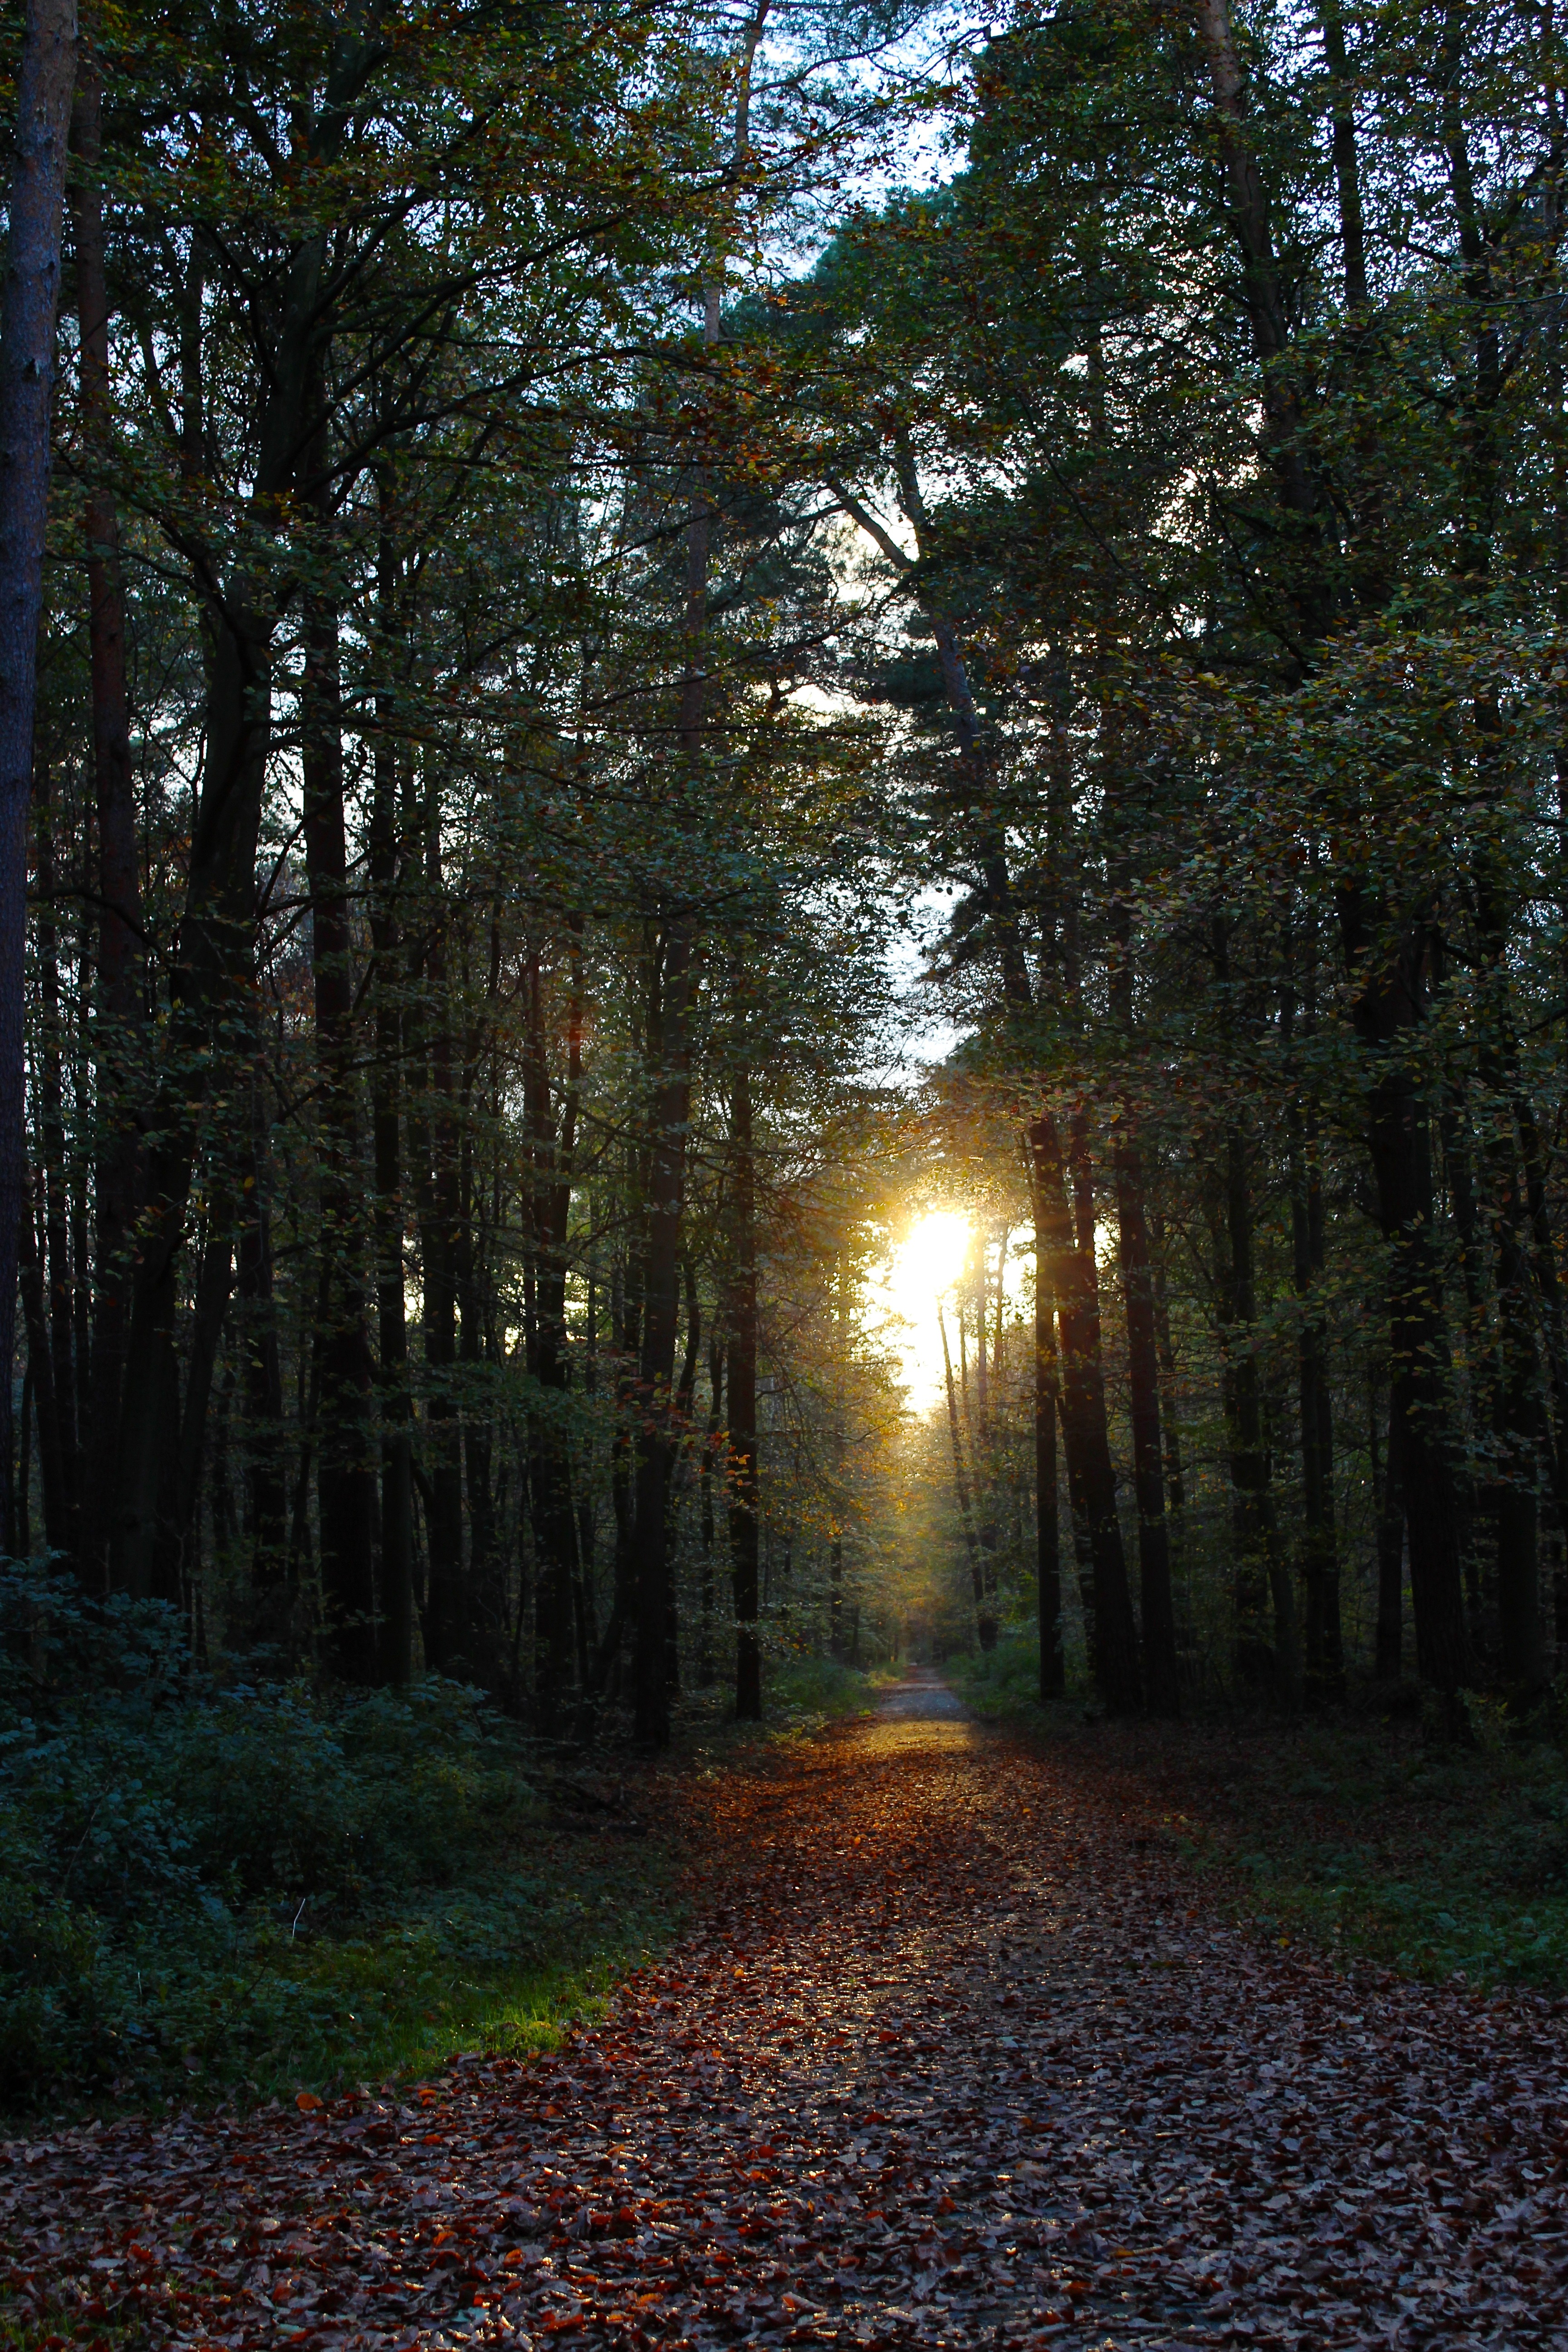
tree, nature, forest, light, plant, sunset, sunlight, morning, leaf, autumn, season, trees, deciduous, grove, woodland, habitat, ecosystem, forest path, biome, natural environment, atmospheric phenomenon, woody plant, temperate coniferous forest